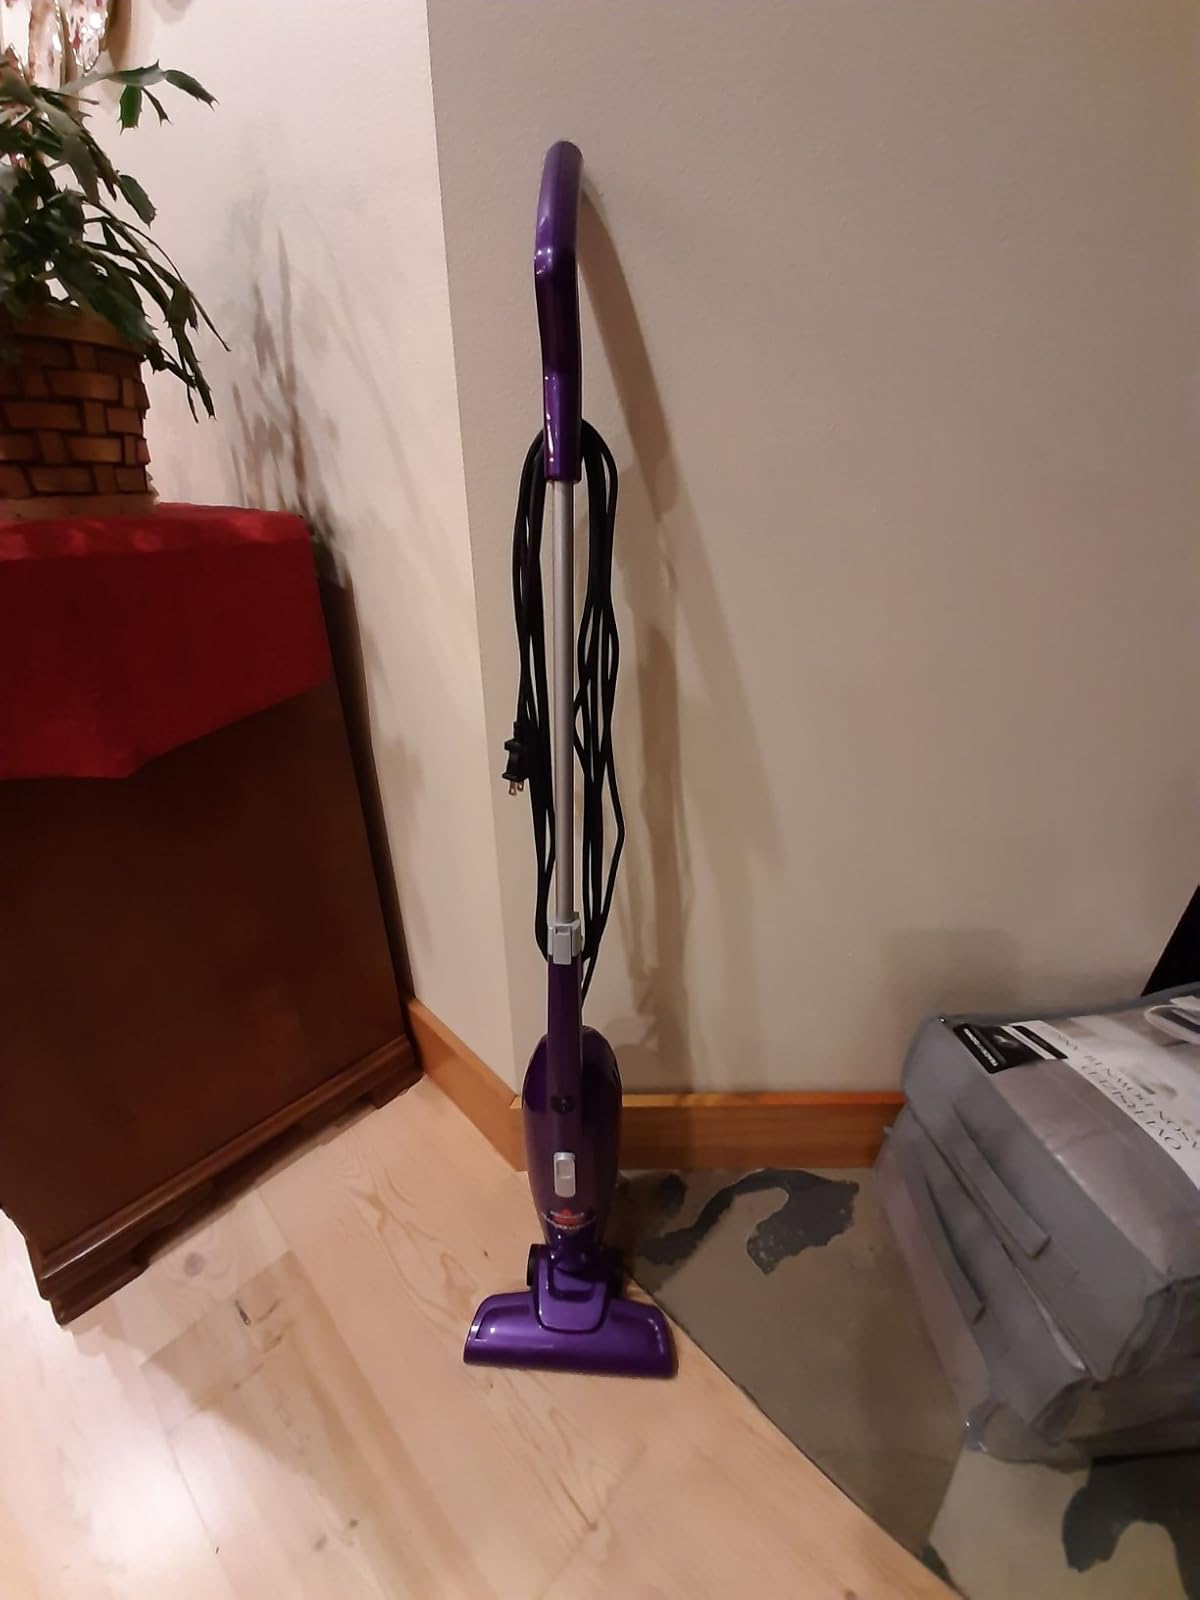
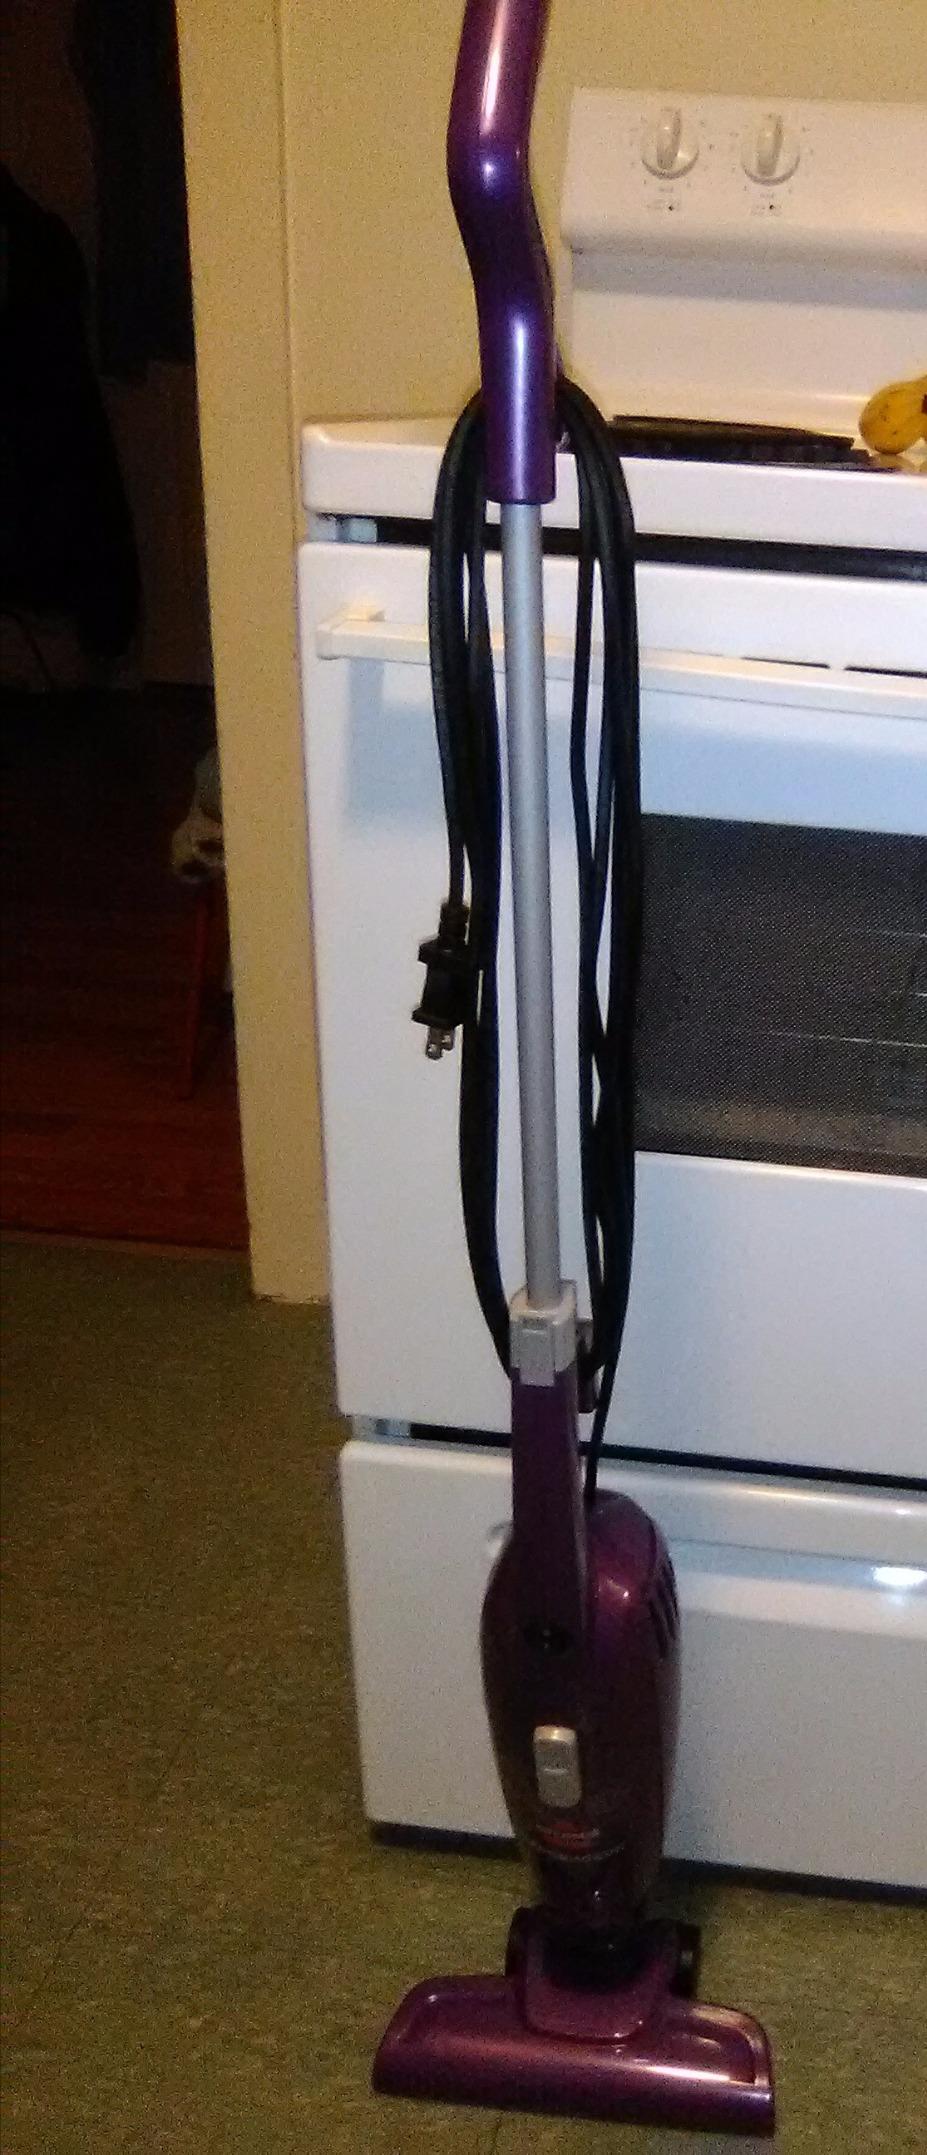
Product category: items_vacuum
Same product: yes